KCRA-TV

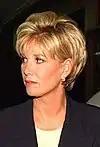
Joan Lunden started her television career at KCRA-TV before going on to host "Good Morning America".

KCRA produced news talent that went on to fame in larger markets. KCRA salesman Bill De Blonk introduced a young Joan Blunden, a model who had appeared in several commercials, to the news department. By 1975, she had offers to work in major markets across the United States. When she sent a tape to WABC-TV in New York City, she was nearly immediately hired. She changed her name to Joan Lunden, launching a career that included a 17-year tenure as host of ABC's "Good Morning America". Six years later, another KCRA anchor departed for WABC-TV: Kaity Tong. Some news talent made their biggest impact at KCRA. After six years at channel 3 from 1957 to 1963, Stan Atkinson returned to the station in 1976. Kelly hired him against the advice of consultant Frank Magid and Associates, which found he had a "loser" image from his time doing news in San Francisco. Atkinson became the most popular news anchor in the market, anchoring at the station until his 1994 departure for KOVR.